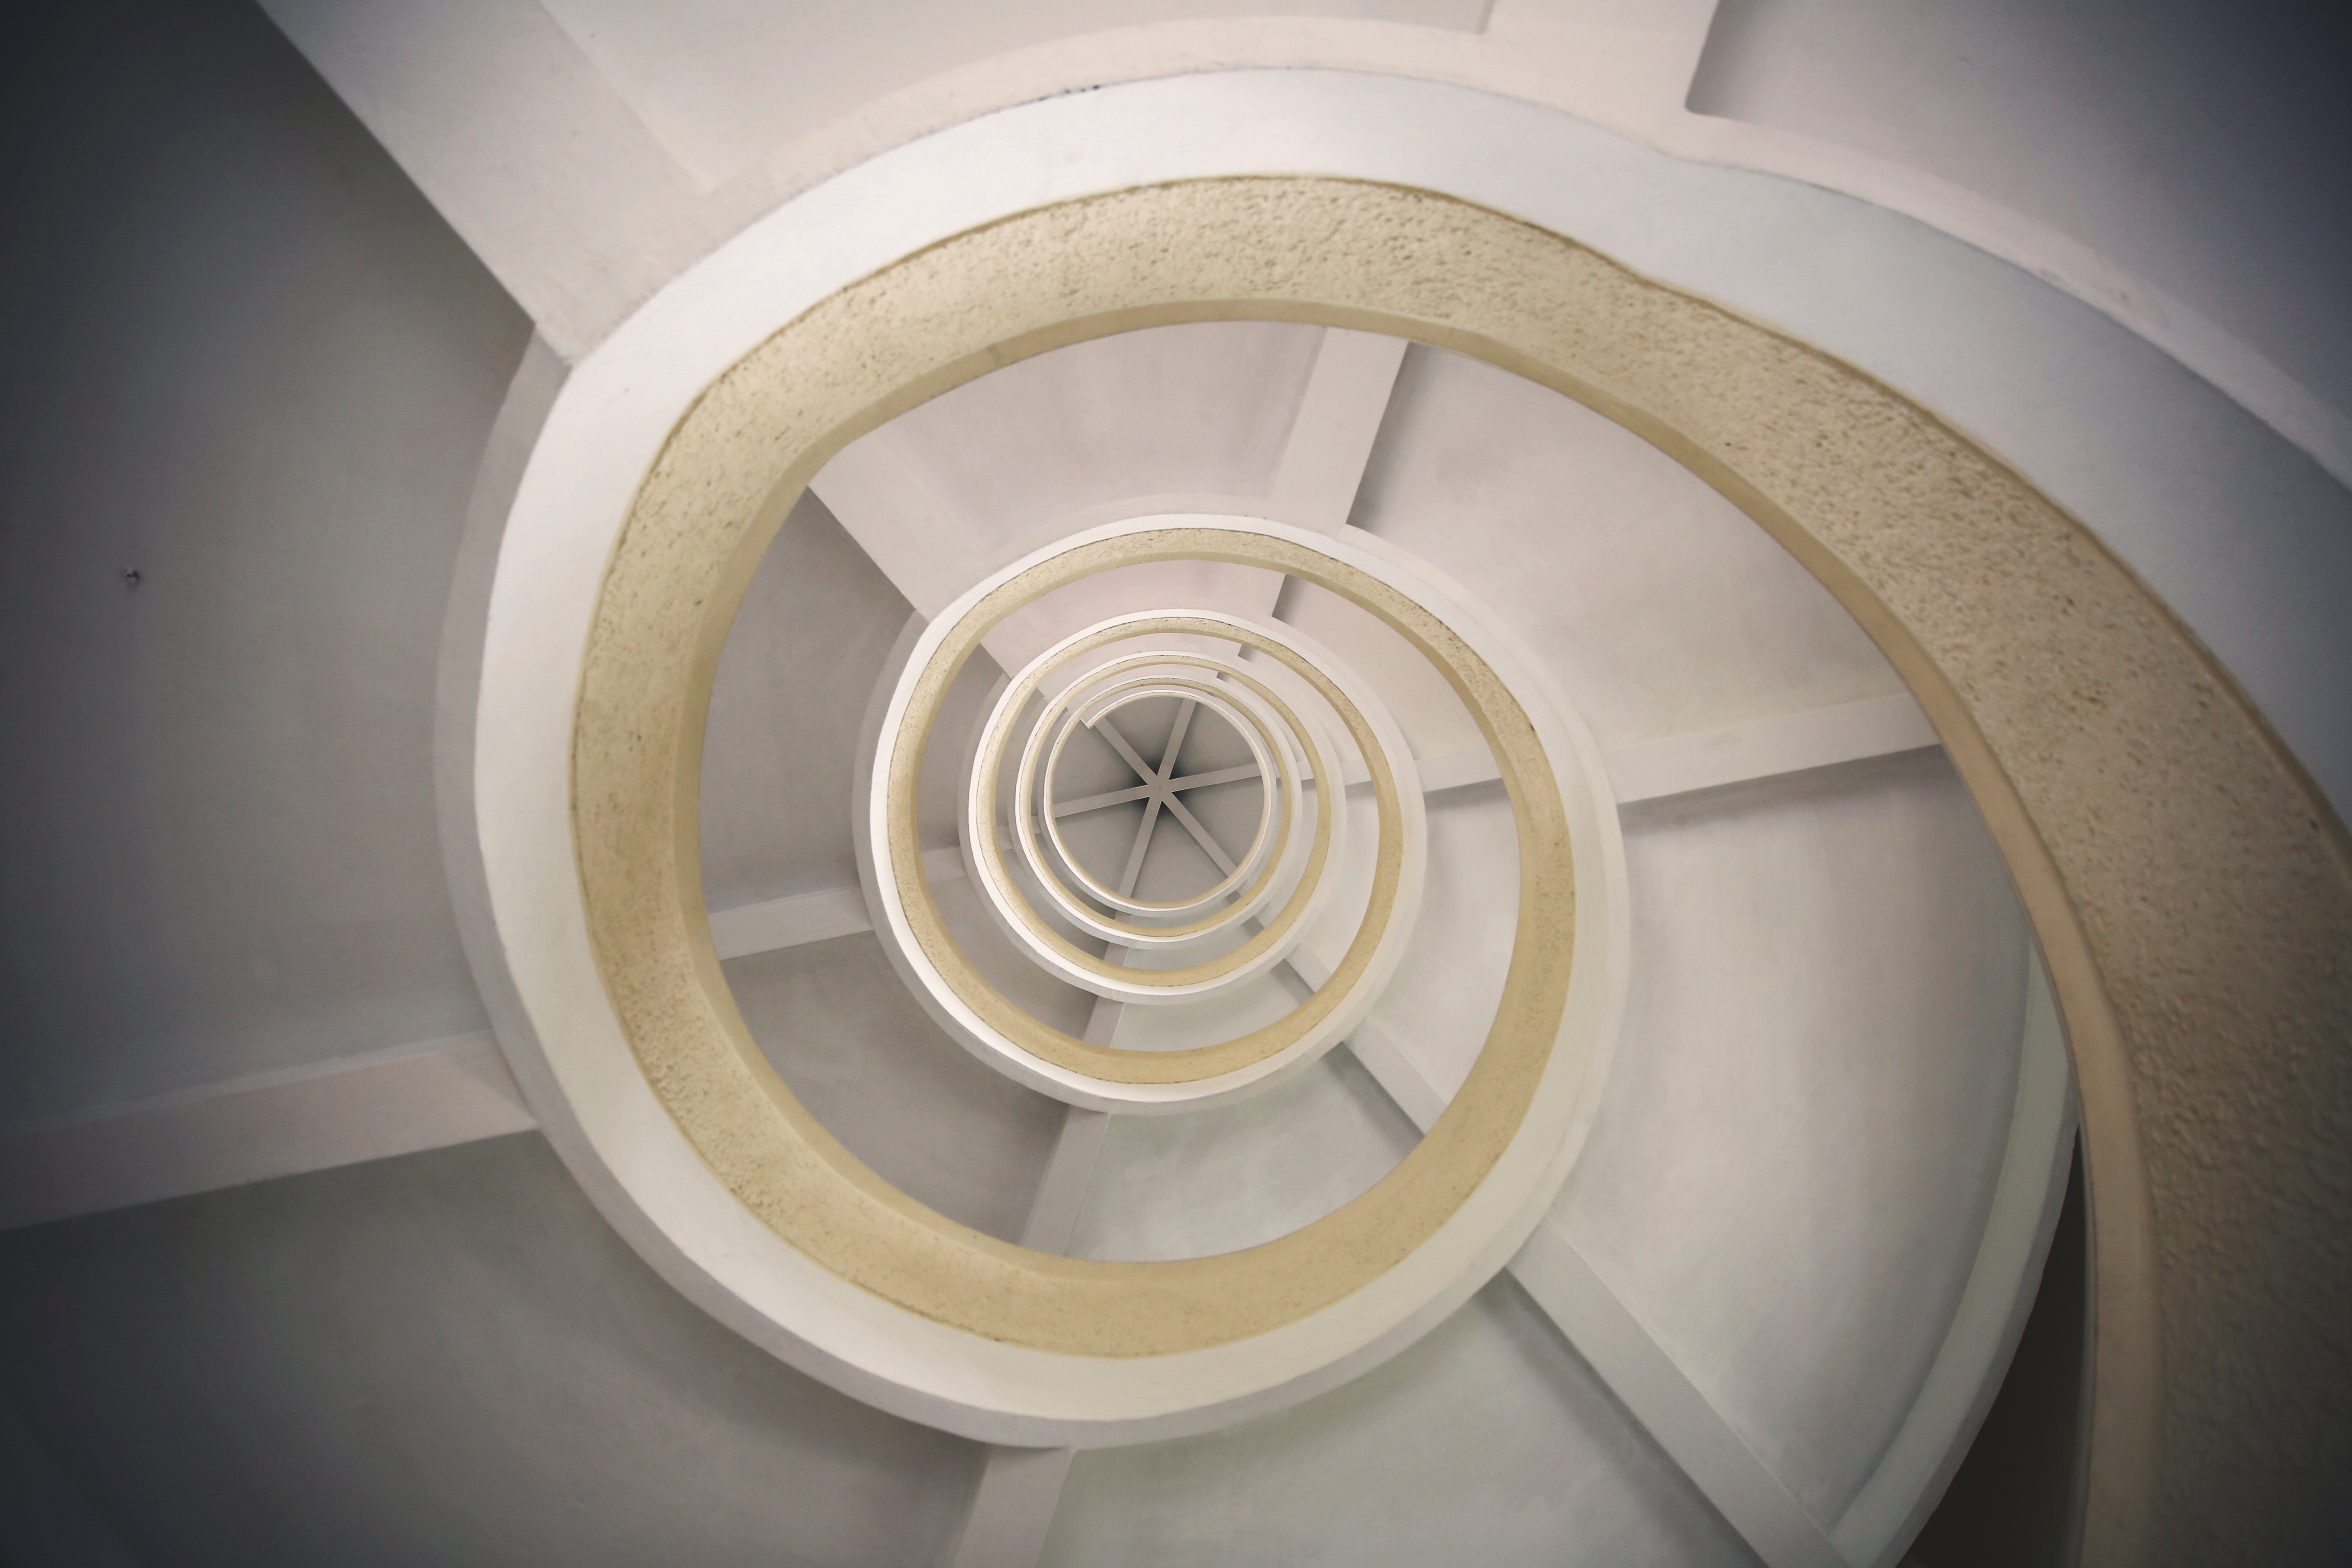
light, white, wheel, spiral, ceiling, circle, design, symmetry, shape, daylighting, aircraft engine